Rosenberg family

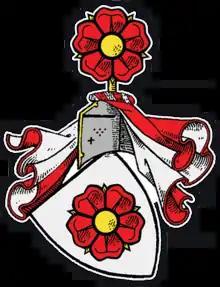
Original arms of the family

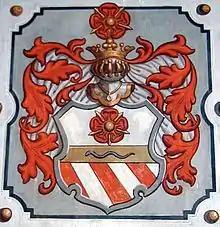
Later arms of the Rosenbergs, with elements from the Orsini family arms

The House of Rosenberg ( or "Páni z Rožmberka") was a prominent Bohemian noble family that played an important role in Czech medieval history from the 13th century until 1611. Members of this family held posts at the Prague royal (and later imperial) court, and were viewed as very powerful lords of the Kingdom of Bohemia. This branch of the Vítkovci clan was initially founded by Vítek III, the son of Witiko of Prčice.